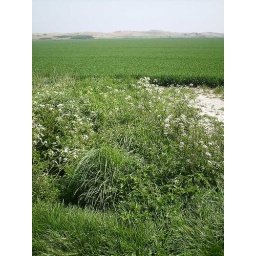
Actually the sand dunes above the beach at Waxham.